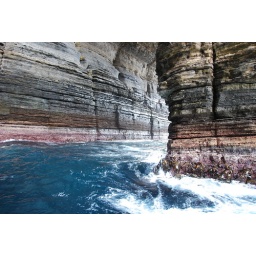
Sea cave, clear blue water, huge rocks all around us